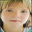
Label: girl